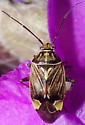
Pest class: lygus_bug